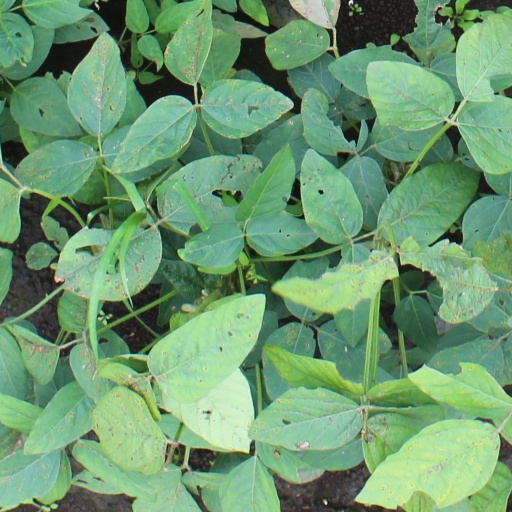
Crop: soybean